Ibuki-class armored cruiser

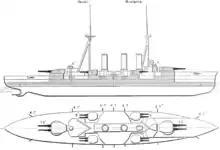
side and top view diagrams of the ship

The "Ibuki"-class ships were originally ordered during the Russo-Japanese War, on 31 January 1905, as armored cruisers. Before construction began, however, they were redesigned to incorporate guns in four twin turrets rather than the dozen guns in single mounts of the earlier ships. This required a larger hull to fit the turrets and thus more power from additional boilers to keep the same speed as the "Tsukuba"-class ships.